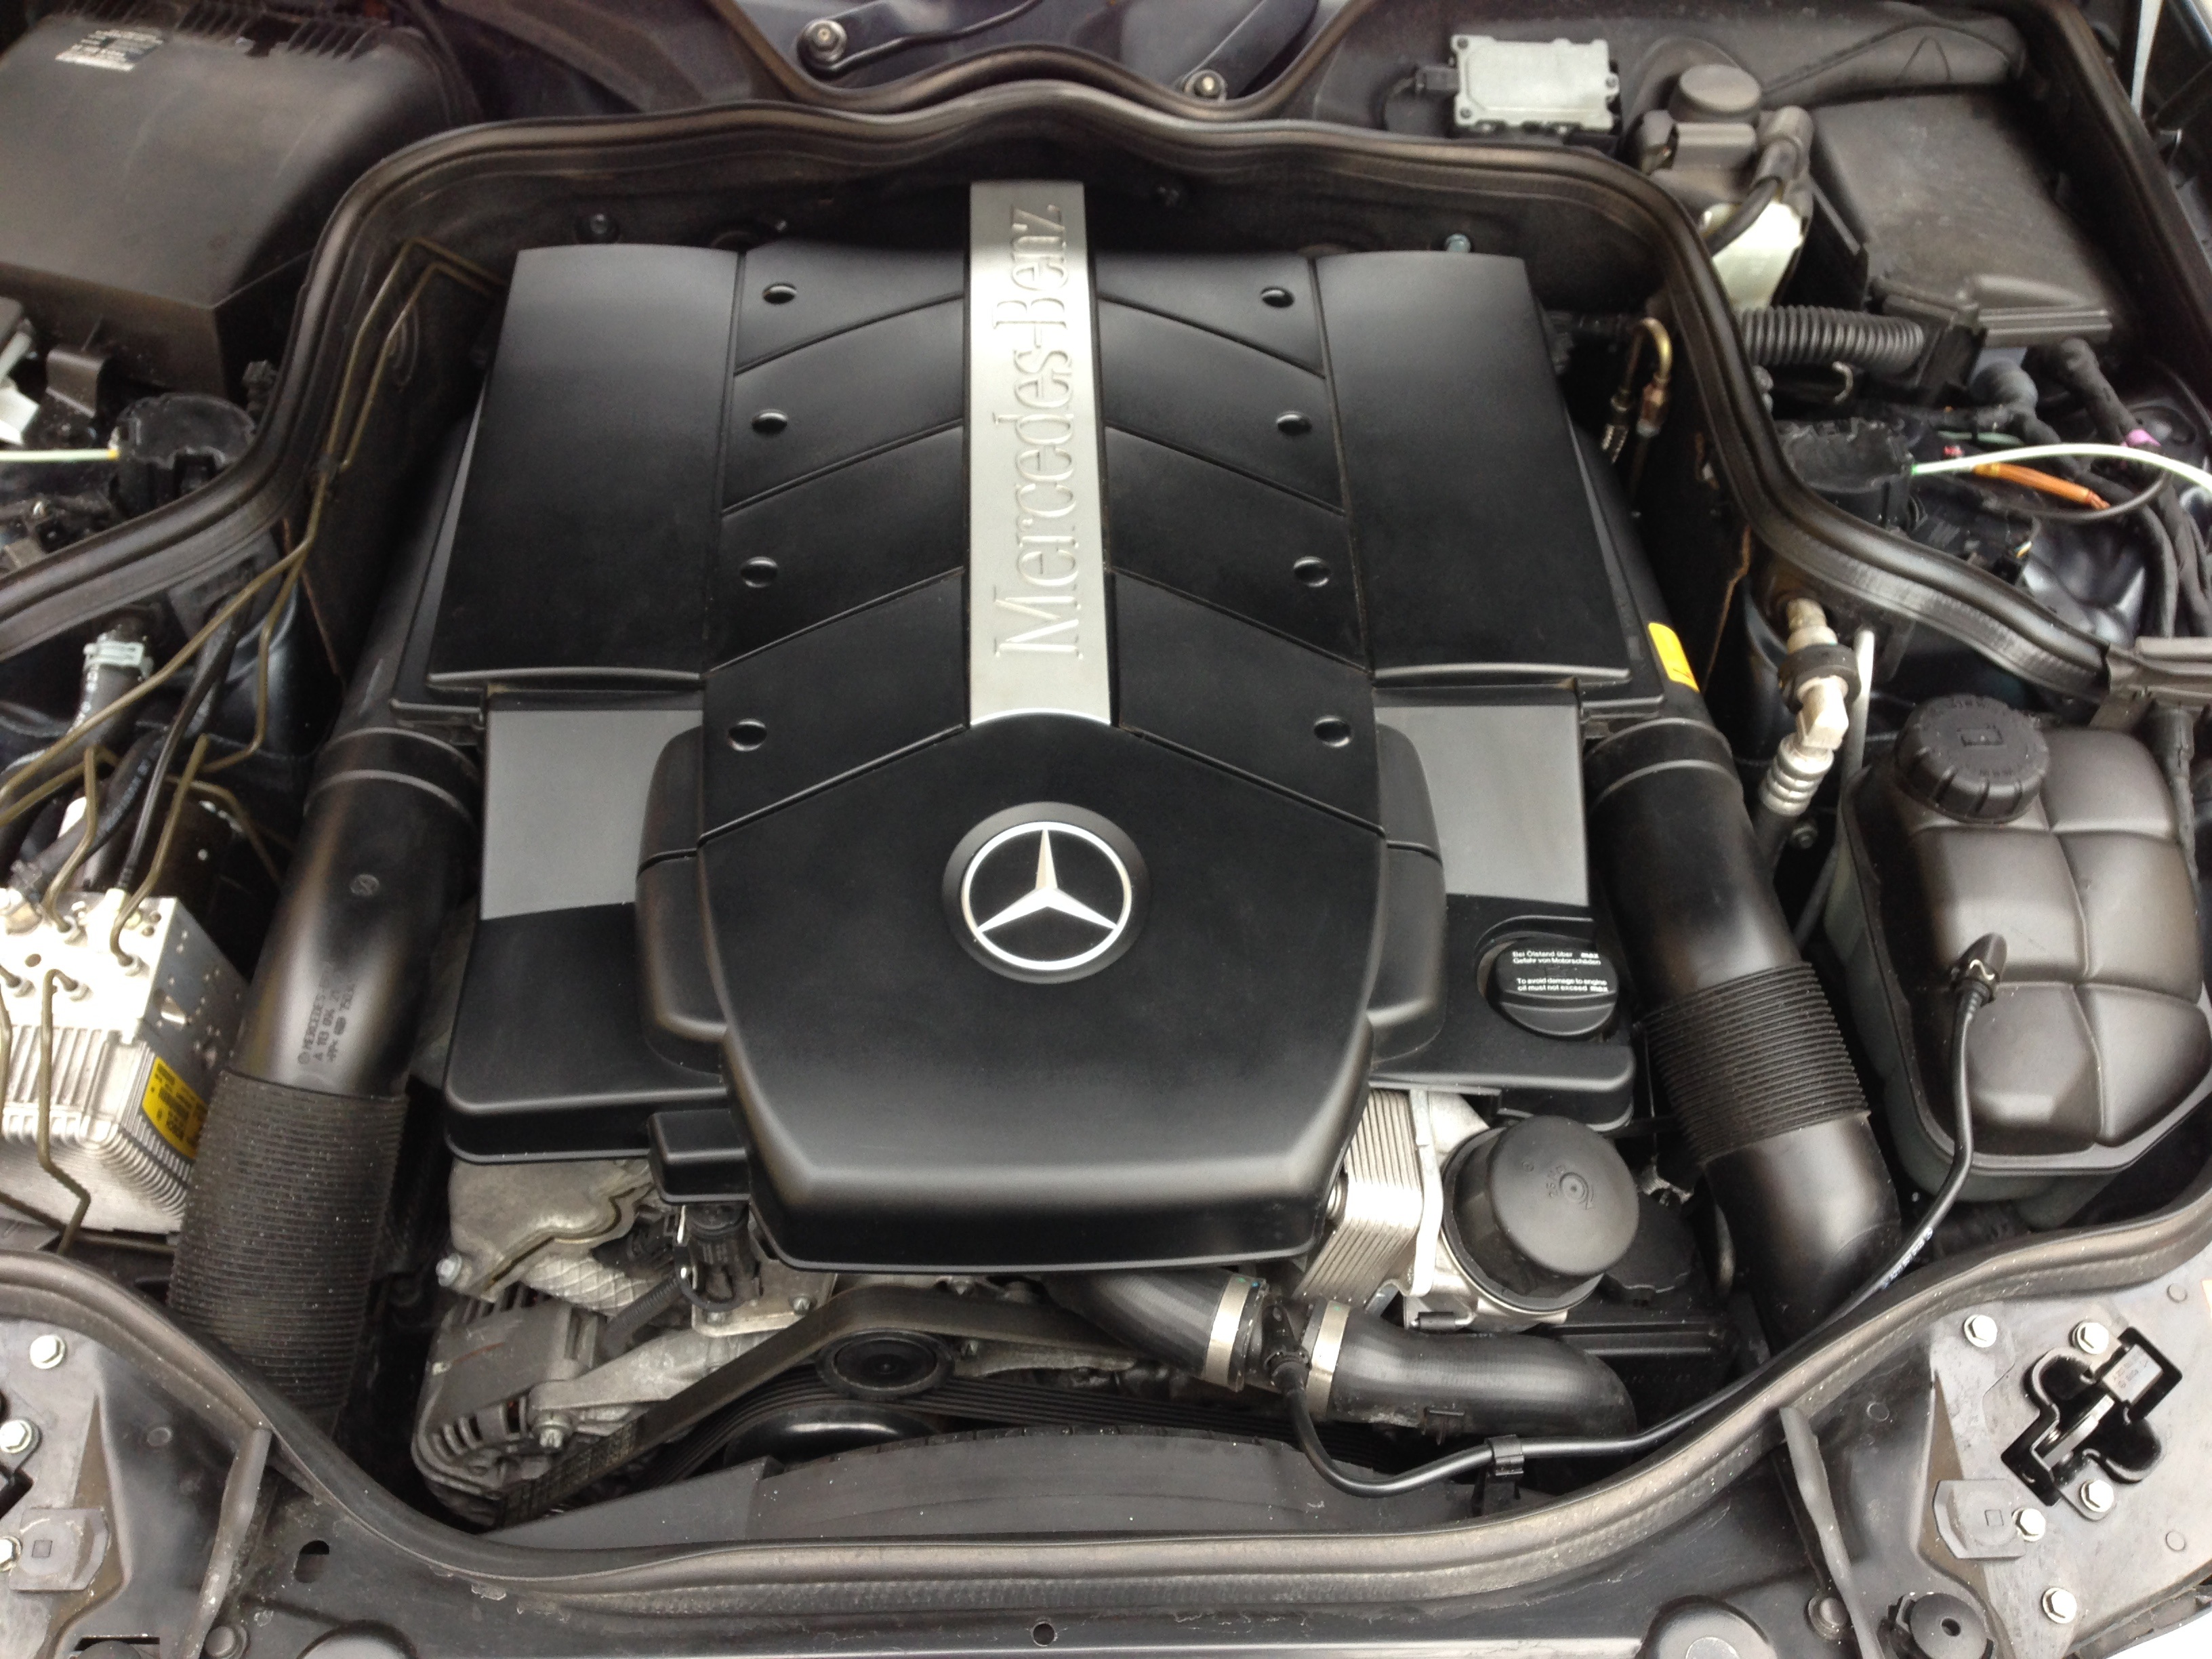
car, wheel, vehicle, auto, sports car, motor, sedan, mercedes, v8, daimler, mercedes benz, engine compartment, mercedes star, sport utility vehicle, land vehicle, automobile make, automotive exterior, luxury vehicle, family car, executive car, sports sedan, mid size car